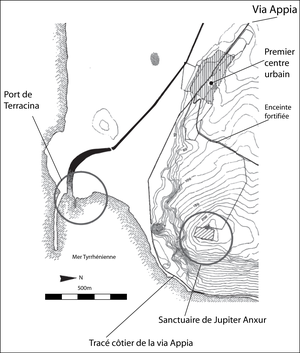
Situation du sanctuaire de Jupiter Anxur dans son environnement urbain et viaire
Le temple de Jupiter Anxur est un temple romain construit au Ier siècle av. J.-C. au sommet du Monte Sant'Angelo, dans la cité ausone de Terracina. Il est établi sur une suite d'imposantes terrasses dont les substructions sont en opus incertum. Il constitue dans l'Antiquité un important sanctuaire dans le paysage religieux du Latium, sur lequel plusieurs sources littéraires nous sont parvenues. Malgré cette renommée antique, les incertitudes quant à son architecture, ses phases exactes de construction et les divinités qui y étaient vénérées, demeurent la conséquence d'une histoire de la recherche archéologique épisodique et ancienne par ses méthodes de terrain. Aujourd'hui la recherche converge vers l'idée que le sanctuaire n'était pas dédié à Jupiter Anxur, mais plutôt à Féronia et à Venus Obsequens.